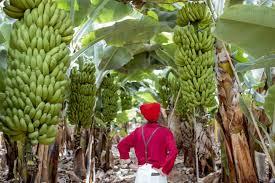
Huyu ni mama mkulima ako kwa shamba lake. Anaona ndizi zake zenye zimeiva kwa shamba.